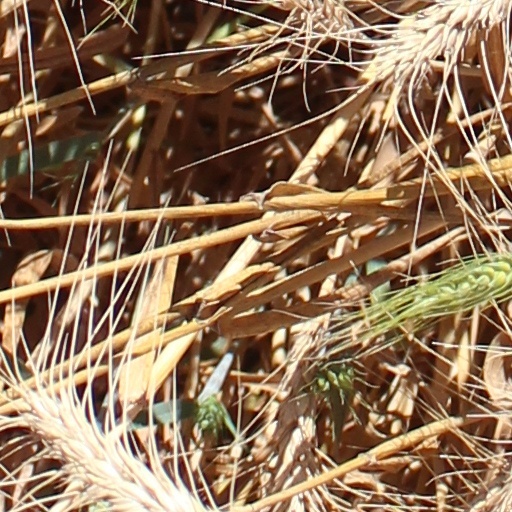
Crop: wheat